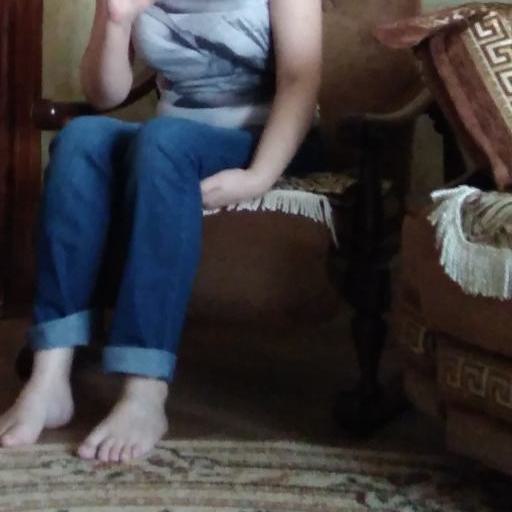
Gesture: no_gesture